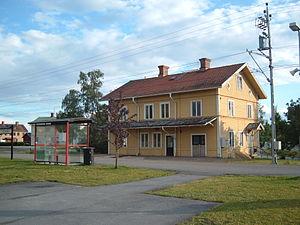
La commune de Krokom est une commune suédoise du comté de Jämtland. 14 648 personnes y vivent. Son siège se trouve à Krokom. La commune de Krokom a été formée en 1974, lorsque les anciennes municipalités d'Alsen, de Föllinge, d'Offerdal et de Rödön ont été fusionnées.
Rödön est une paroisse suédoise située dans la commune de Krokom, dans le Comté de Jämtland. Rödön se trouve sur les bords du lac Storsjön à environ 20 km d'Östersund.